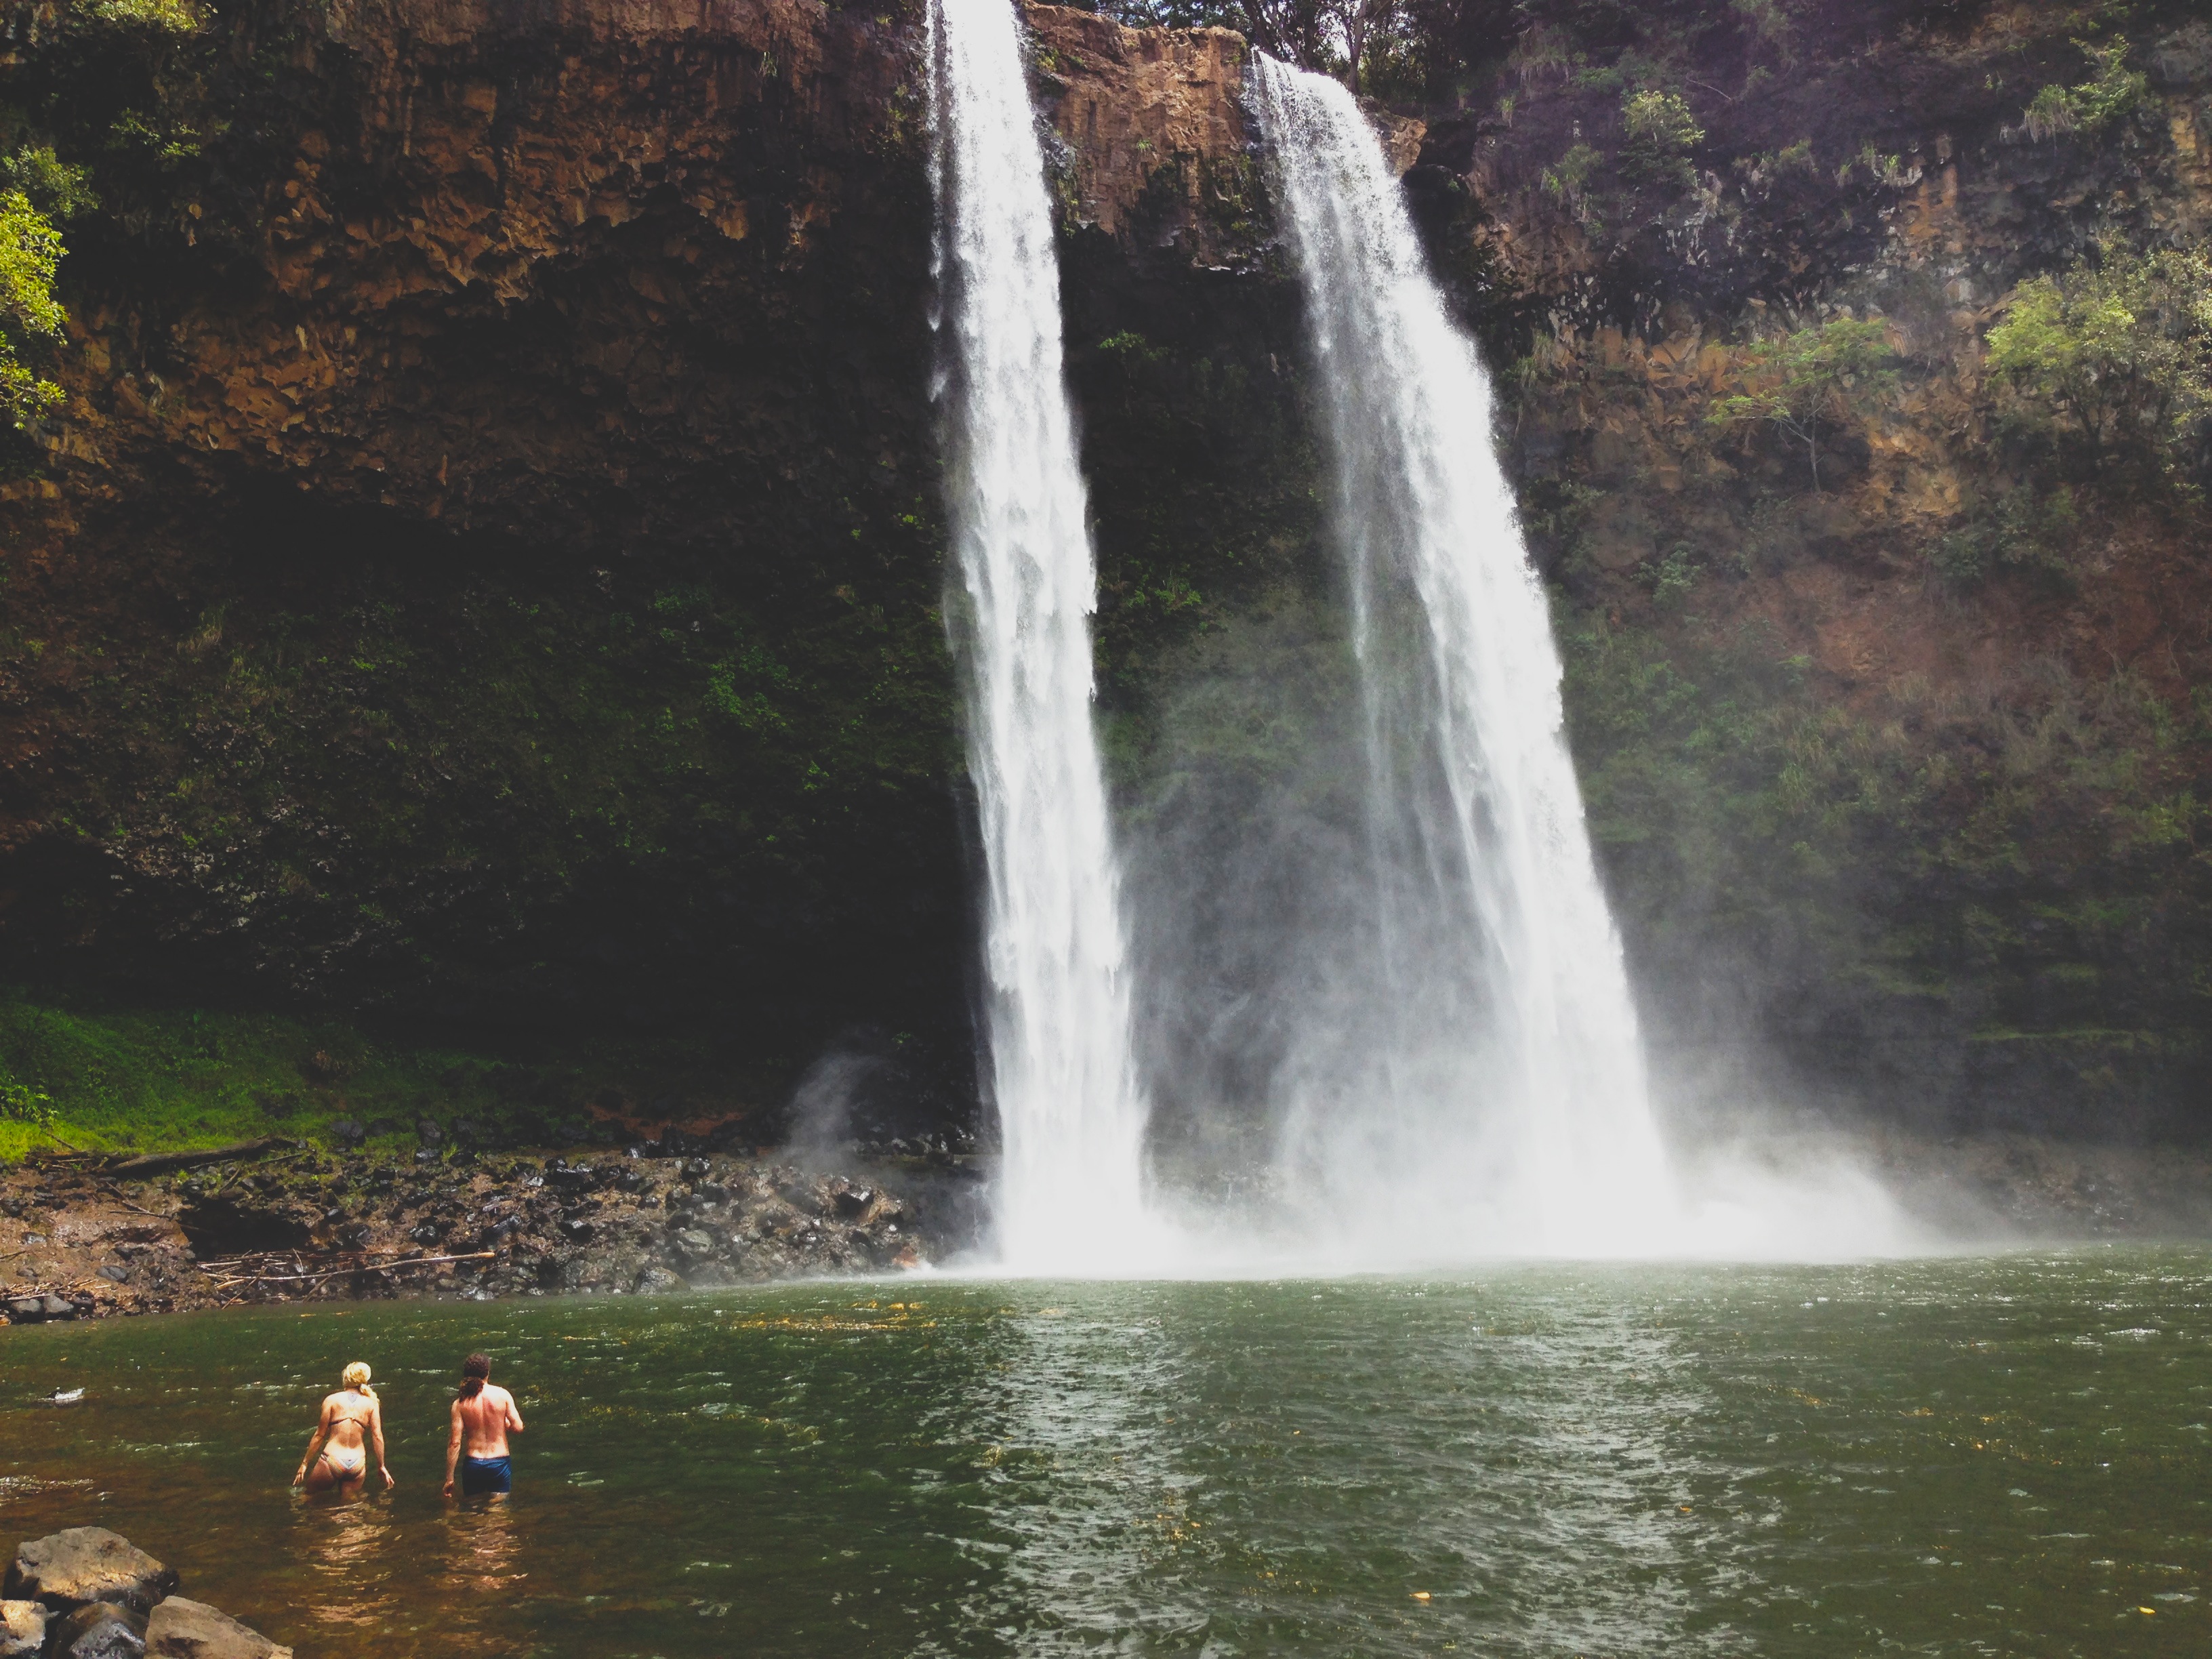
water, nature, waterfall, lake, adventure, swimming, body of water, wasserfall, water feature